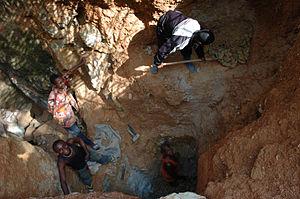
Kailo est une localité, chef-lieu du territoire éponyme de la province du Maniema en République Démocratique du Congo.